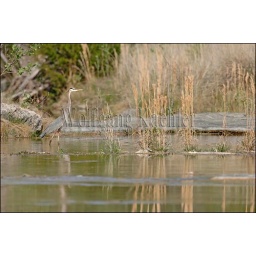
Usa, texas, hill country near hunt, great blue heron at river